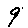
Label: 9